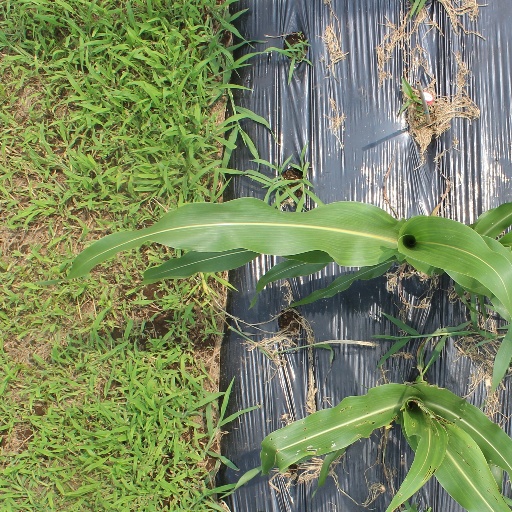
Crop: sorghum